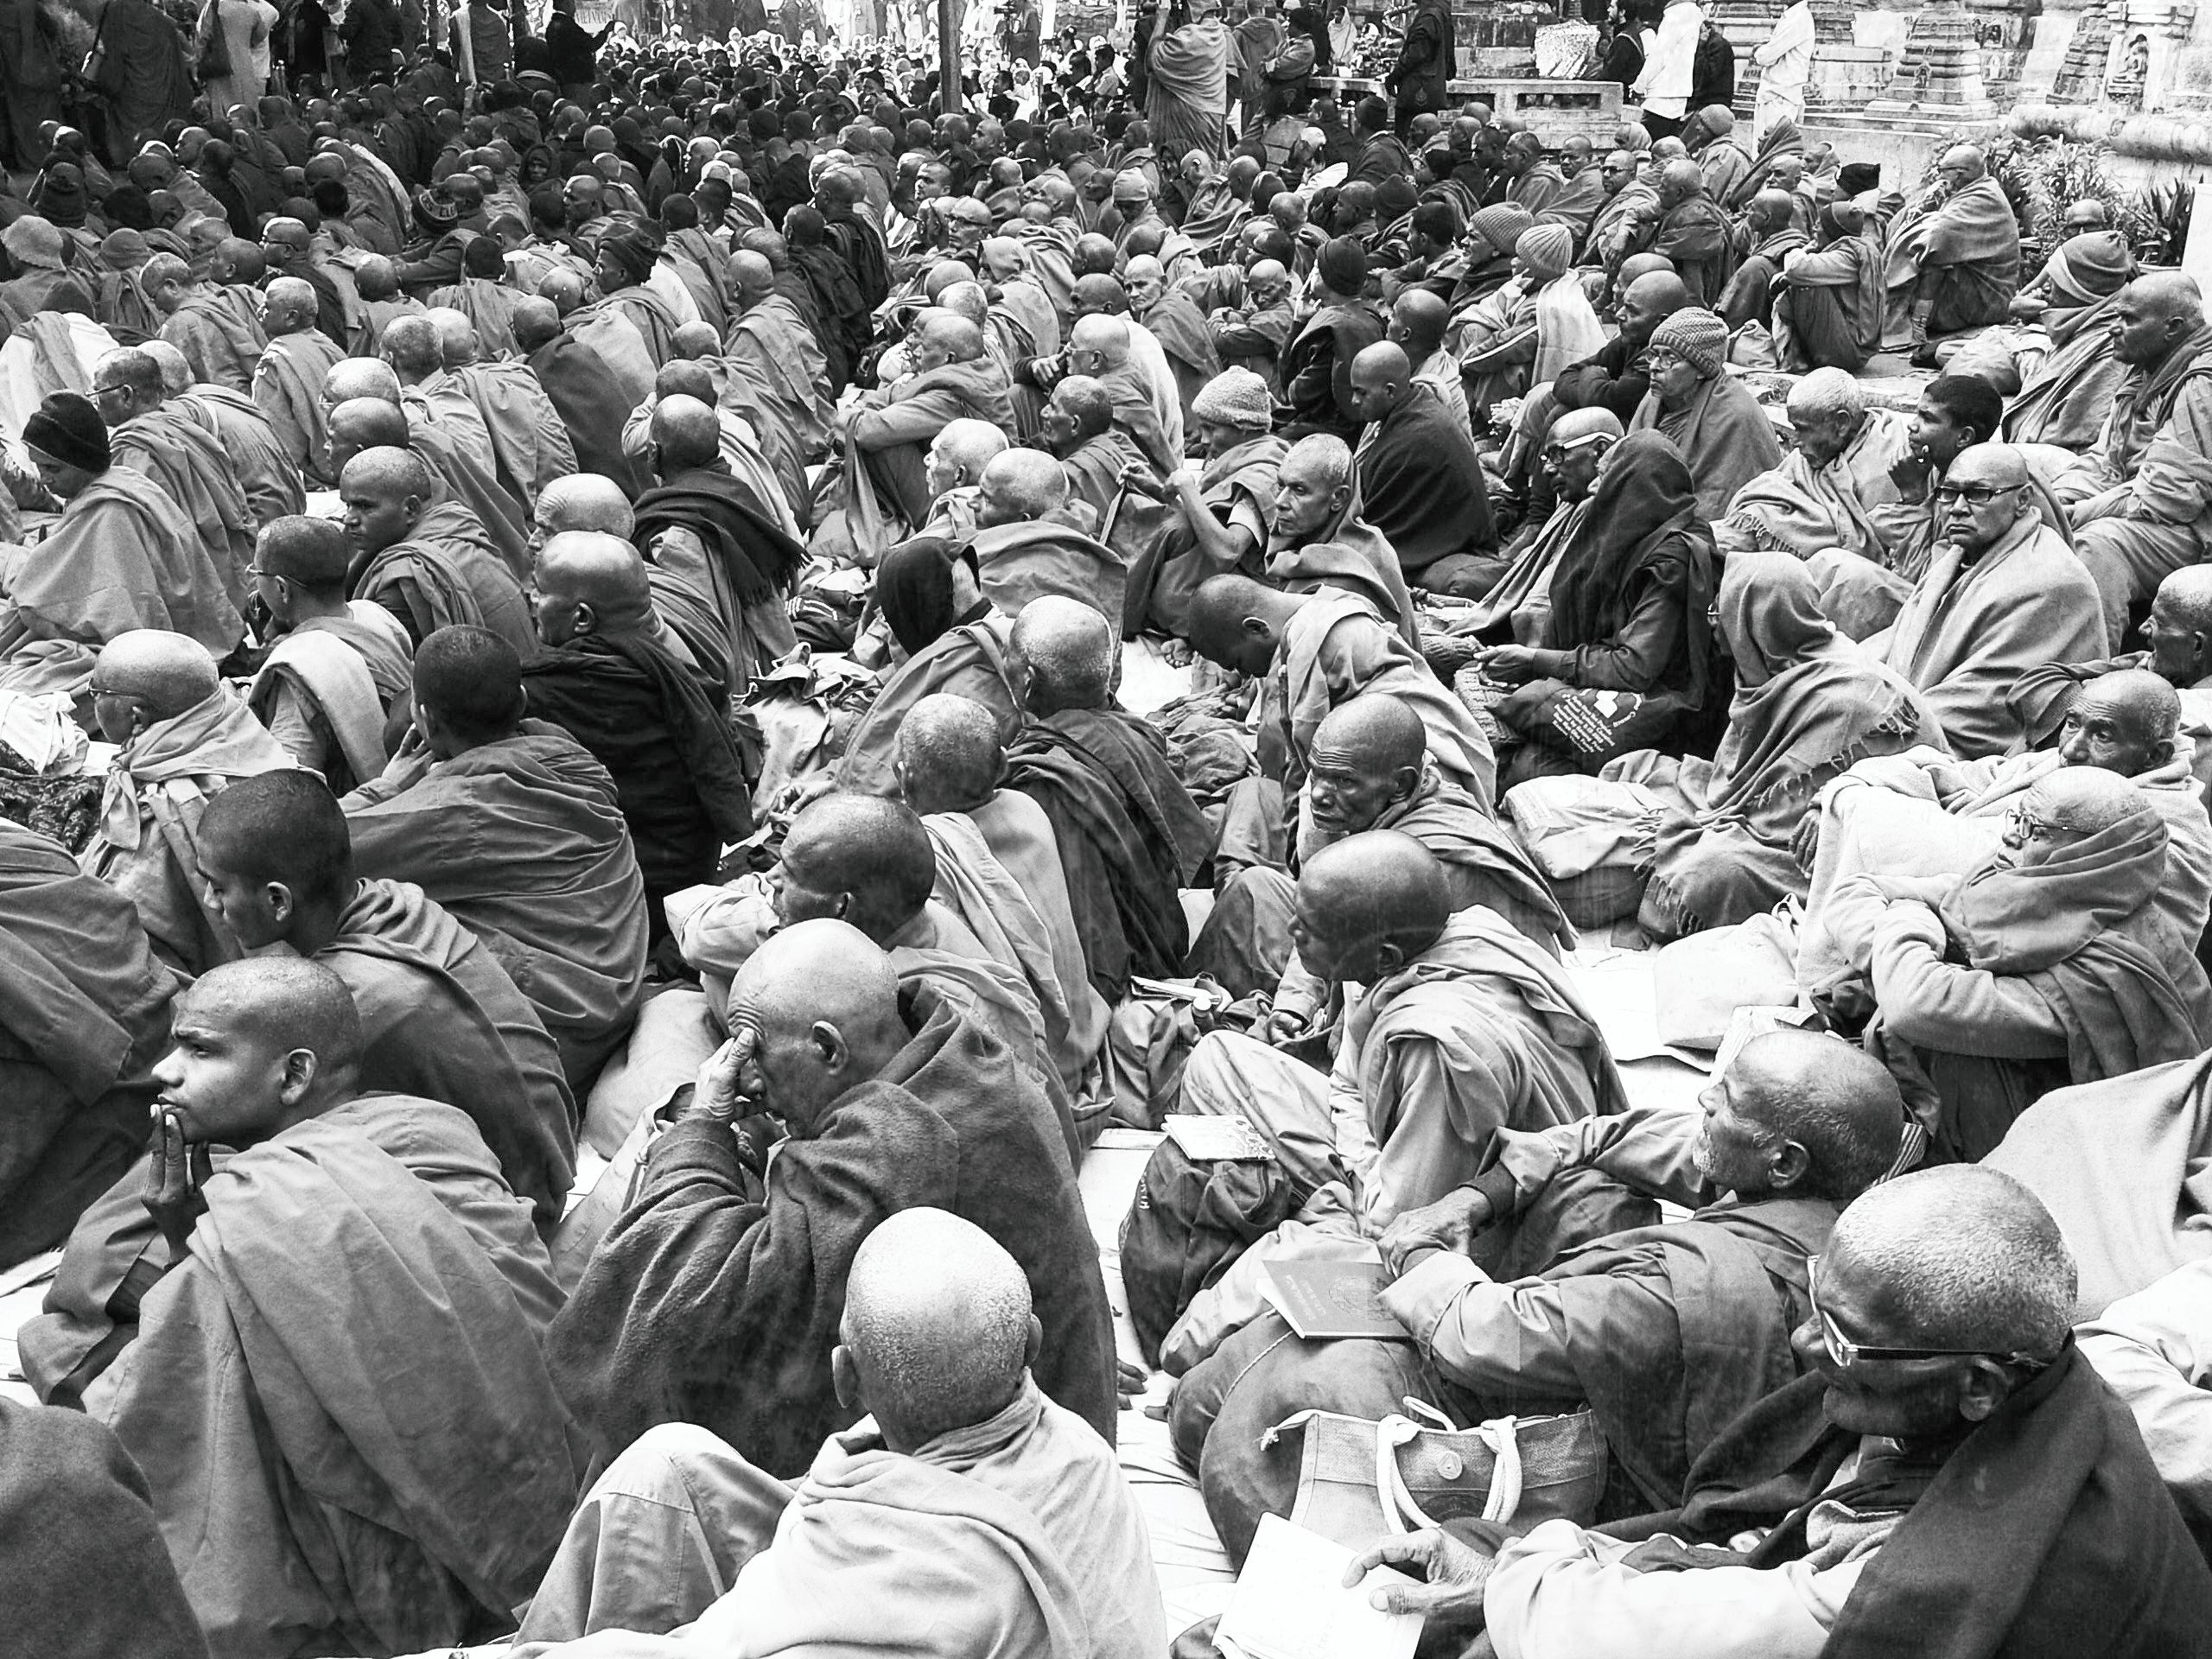
monk, crowd, people, audience, event, monochrome